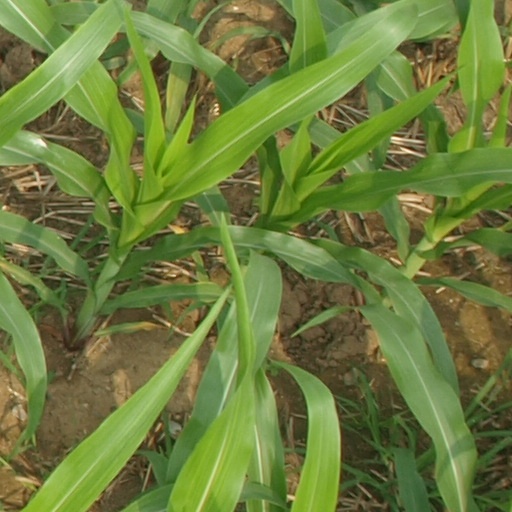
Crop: maize; corn